Brigitte Nijman

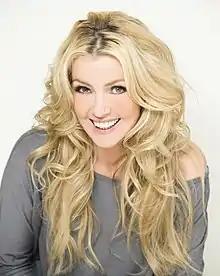
Nijman in 2012.

Brigitte Nijman (born 12 July 1970) is a Dutch actress and singer. She has done a lot of theater work such as roles in Ciske de Rat, Pietje Bell de musical and The Sound of Music.